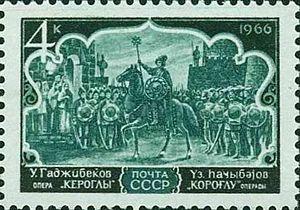
Keroglu est un opéra en cinq actes. Musique d'Uzeïr Hadjibeyov; livret de M. Ordubadi et H. Ismaylov. La première du spectacle s’est tenue le 30 avril 1937, à Bakou. L’opéra a été présenté à Moscou en 1938 et 1959.